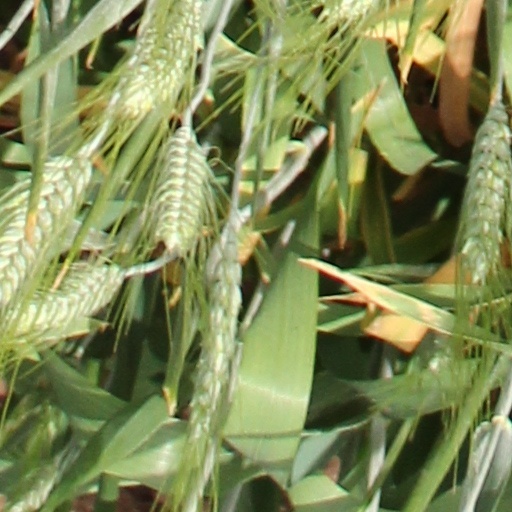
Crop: wheat